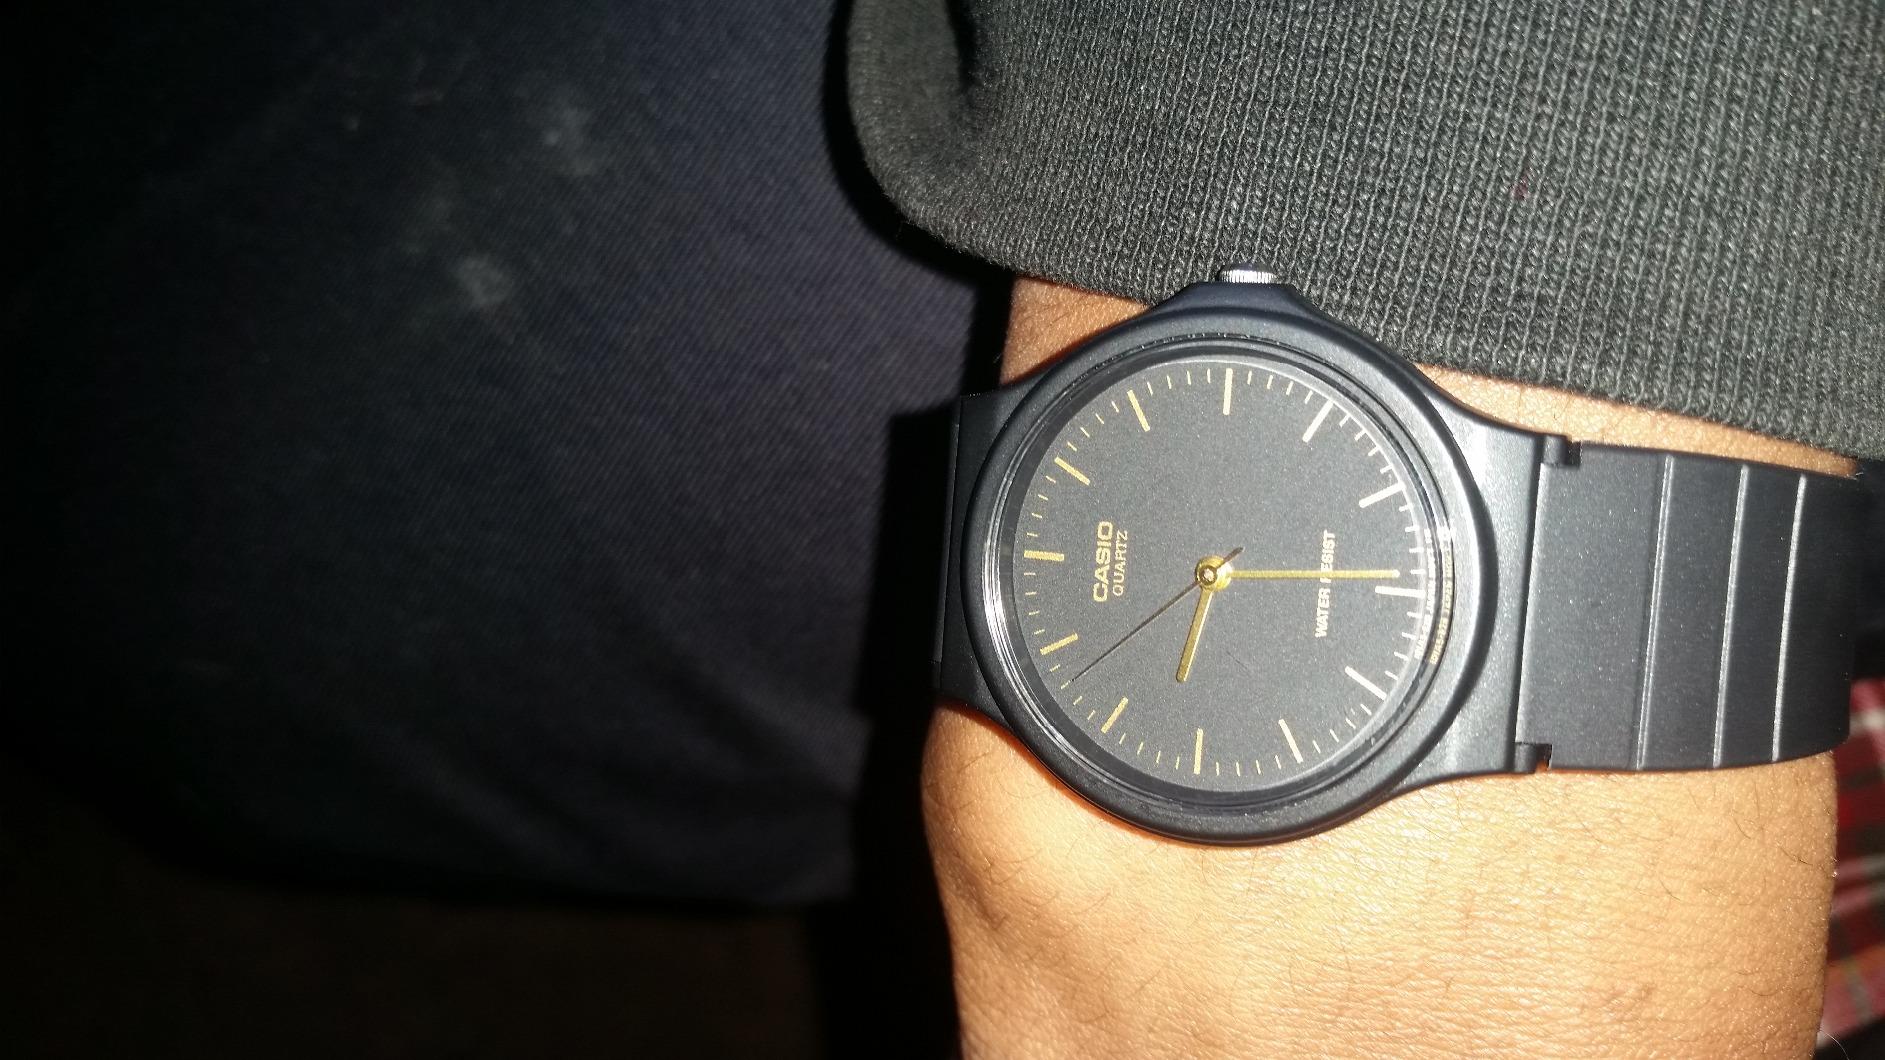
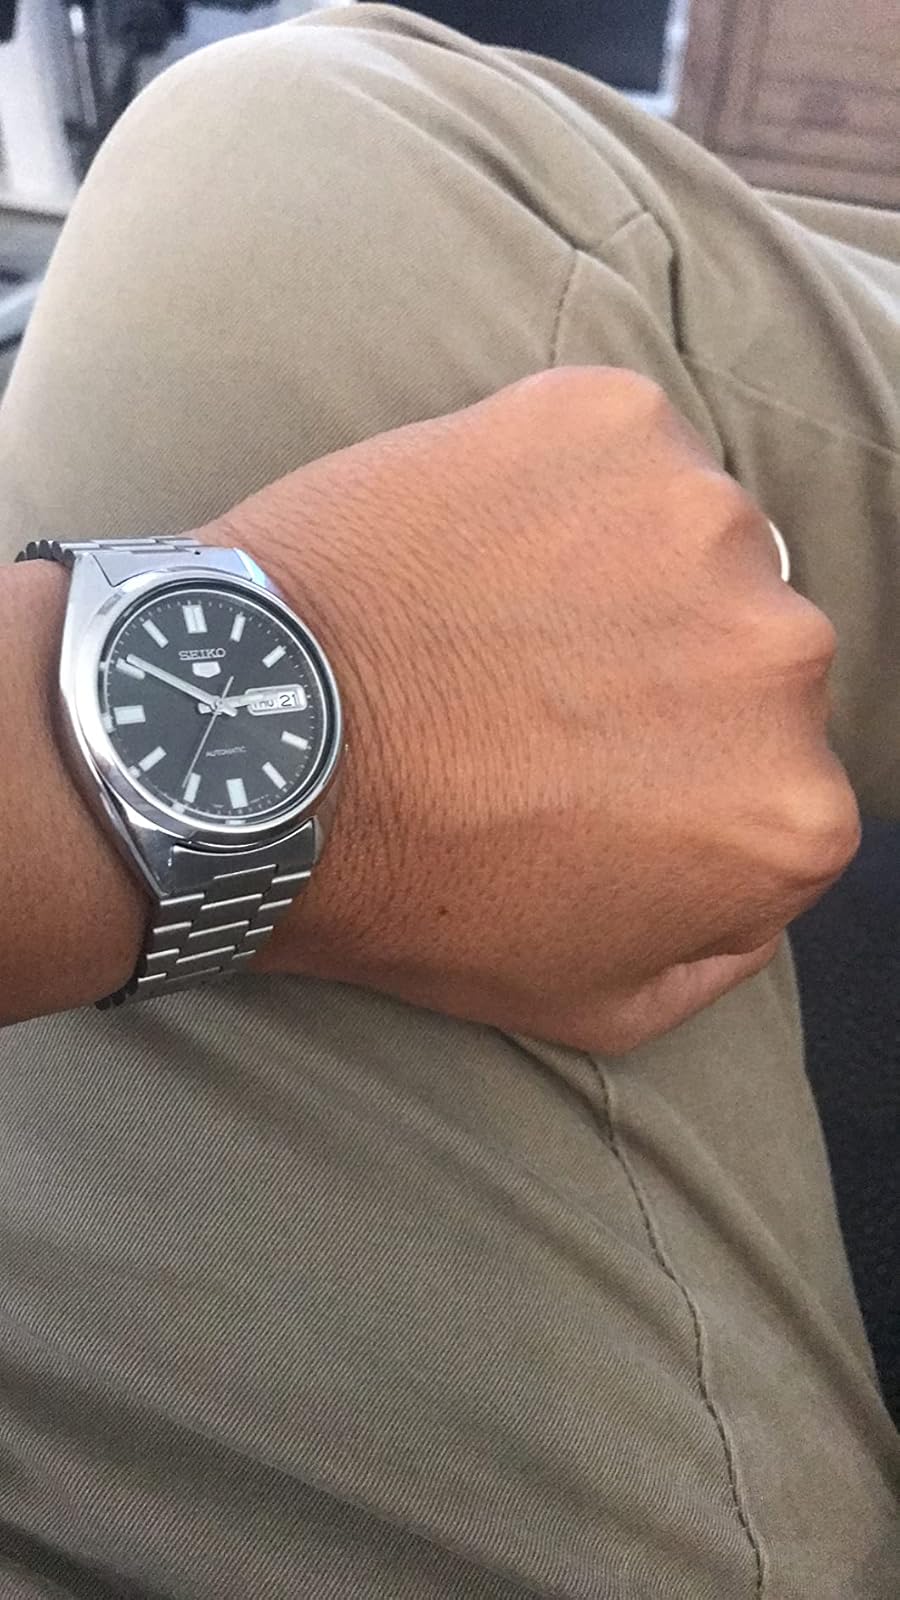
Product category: accessories_watch
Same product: no